Kathryn Le Veque

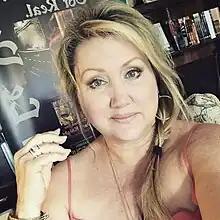

Kathryn Elizabeth Bouse Le Veque Hogan is an American "USA Today" bestselling independent author of Historical Romance fiction novels. She is the author of over 100 published Historical and Contemporary romance novels. She is most known for writing the successful "de Wolfe Pack" series, including "Warwolfe", "The Wolfe", "Nighthawk", "Serpent", and "A Wolfe Among Dragons".